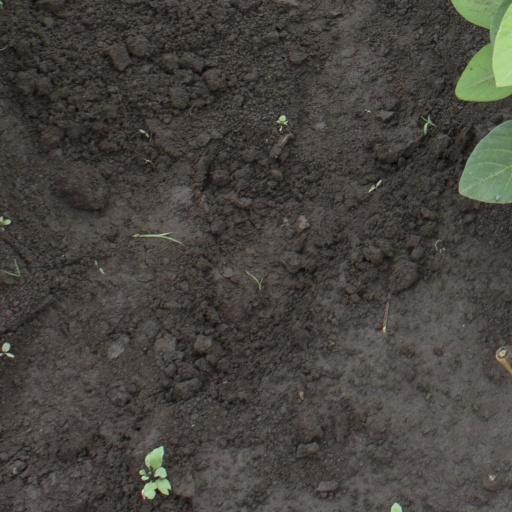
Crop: soybean